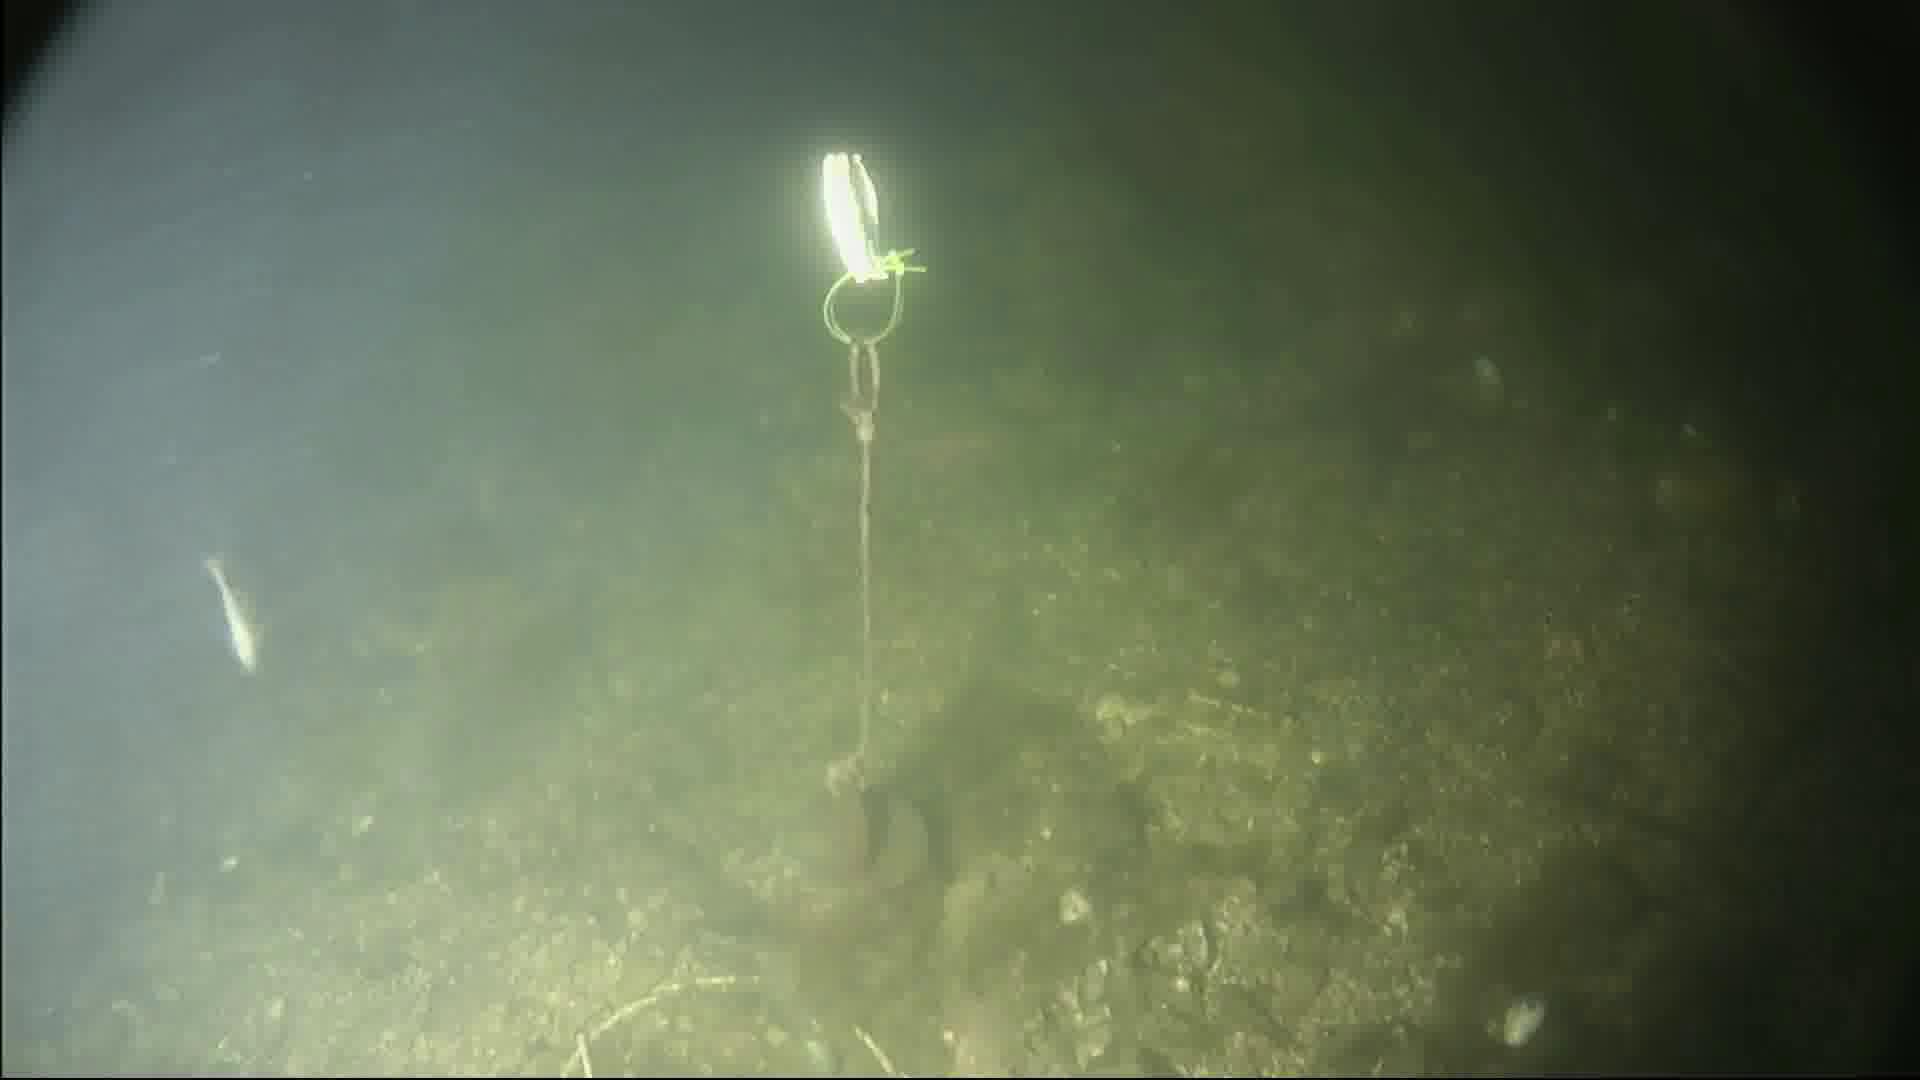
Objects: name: small_fish